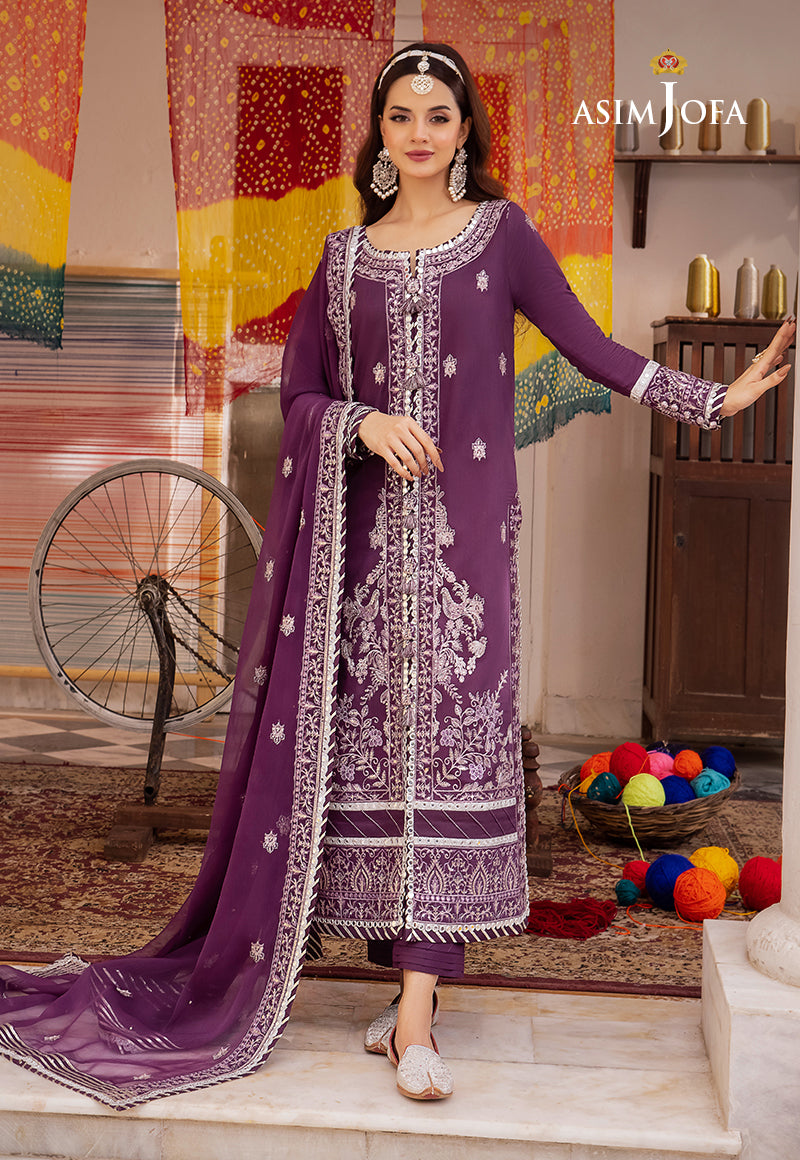
purple embroidered georgette salwar